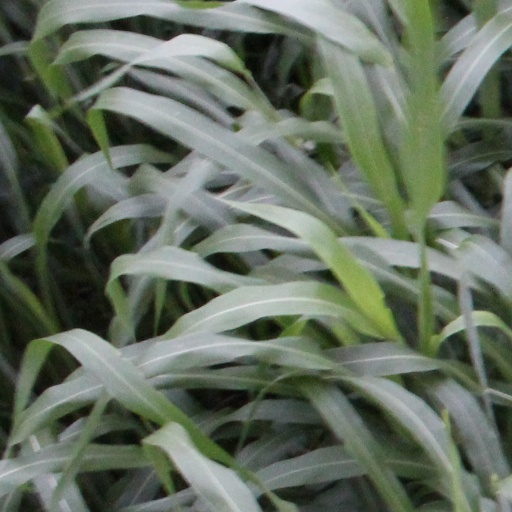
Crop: sorghum